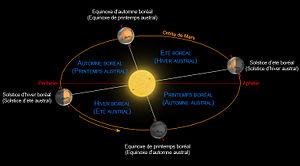
Cycle des saisons martiennes
L’atmosphère de Mars est la couche de gaz entourant la planète Mars. La pression au sol de l'atmosphère martienne varie entre 30 Pa au sommet d'Olympus Mons et 1 155 Pa dans les profondeurs de Hellas Planitia. La pression moyenne est 600 Pa et sa masse totale est estimée à 25 tératonnes, soit environ 200 fois moins que l'atmosphère terrestre ou encore le double de la masse combinée de ses deux satellites, Phobos et Déimos.
Mars est la quatrième planète par ordre croissant de la distance au Soleil et la deuxième par ordre croissant de la taille et de la masse. Son éloignement au Soleil est compris entre 1,381 et 1,666 UA, avec une période orbitale de 669,58 jours martiens.